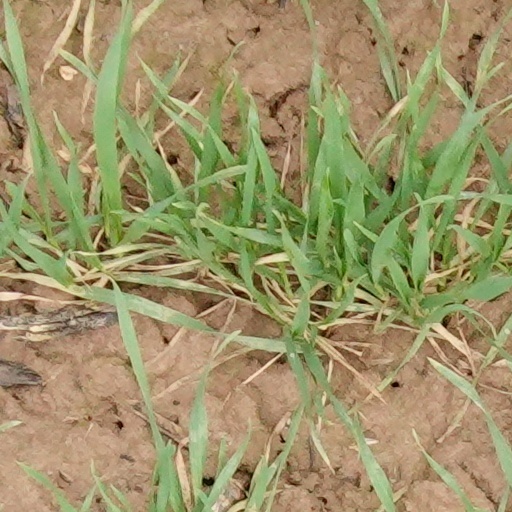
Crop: wheat